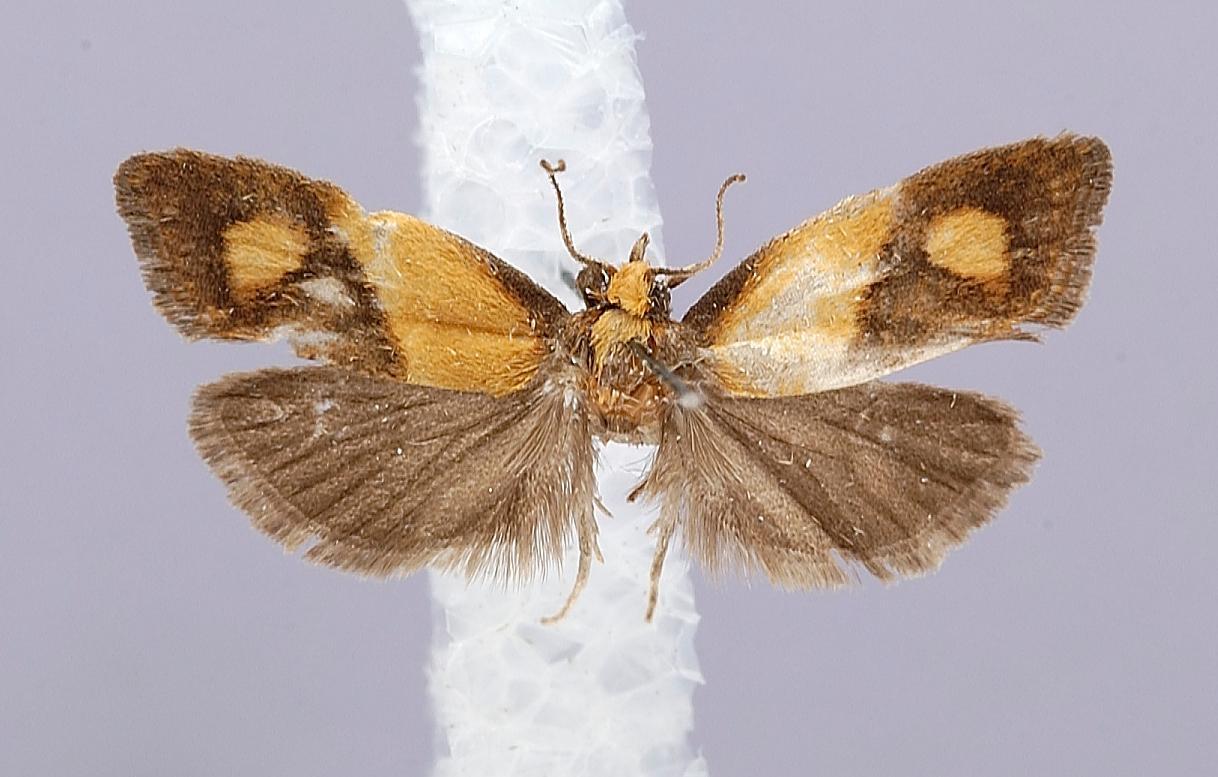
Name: Antithesia montana
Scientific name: Antithesia montana Bartlett-Calvert, 1892
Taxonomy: Animalia, Arthropoda, Insecta, Lepidoptera, Tortricidae
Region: M. Gentili
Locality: Chapelco, Techos, Neuquén, Argentina
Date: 24 Jan 1984